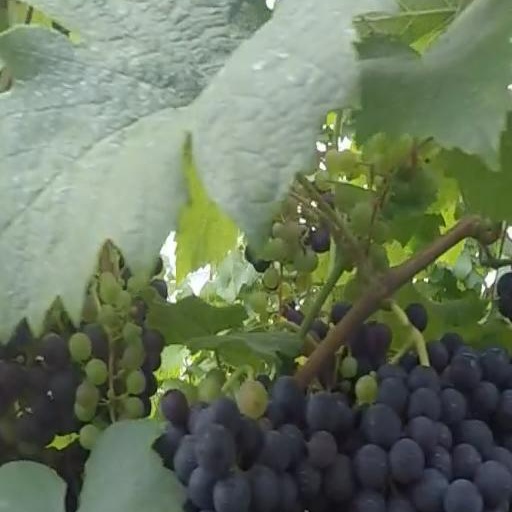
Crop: grape